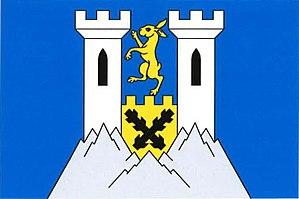
Klapý est une commune du district de Litoměřice, dans la région d'Ústí nad Labem, en République tchèque. Sa population s'élevait à 483 habitants en 2018.